Shire of Myrtleford

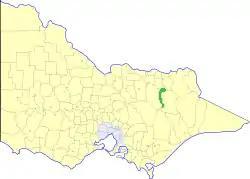
Location in Victoria

The Shire of Myrtleford was a local government area about northeast of Melbourne, the state capital of Victoria, Australia. The shire covered an area of , and existed from 1960 until 1994.